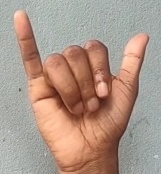
ASL sign: Y